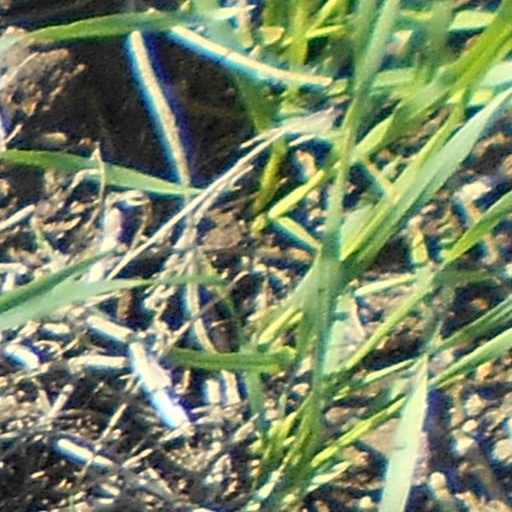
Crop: wheat